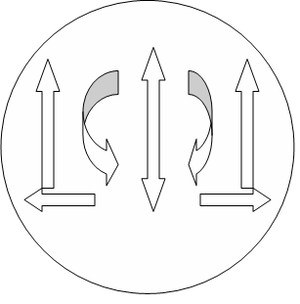
En microbiologie, une unité formant colonie est une unité utilisée pour estimer le nombre de bactéries ou de cellules fongiques viables dans un échantillon. La viabilité est définie comme la capacité de se multiplier via la fission binaire dans des conditions contrôlées. Le comptage avec des unités formant colonie nécessite la culture des microorganismes et ne compte que les cellules viables, contrairement à d'autres analyses telles que la microscopie à épifluorescence ou la cytométrie en flux qui compte toutes les cellules, vivantes ou mortes. L'apparition visuelle d'une colonie dans une culture cellulaire nécessite une croissance importante, et lors du comptage des colonies il n'est pas certain que la colonie soit issue d'une seule cellule. L'expression des résultats sous forme d'unités formant colonie reflète cette incertitude.